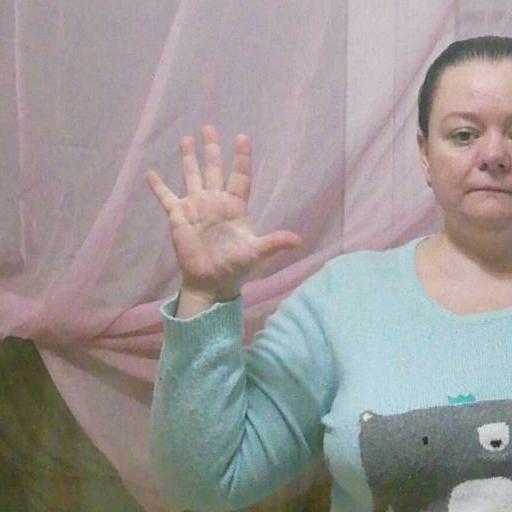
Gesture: palm